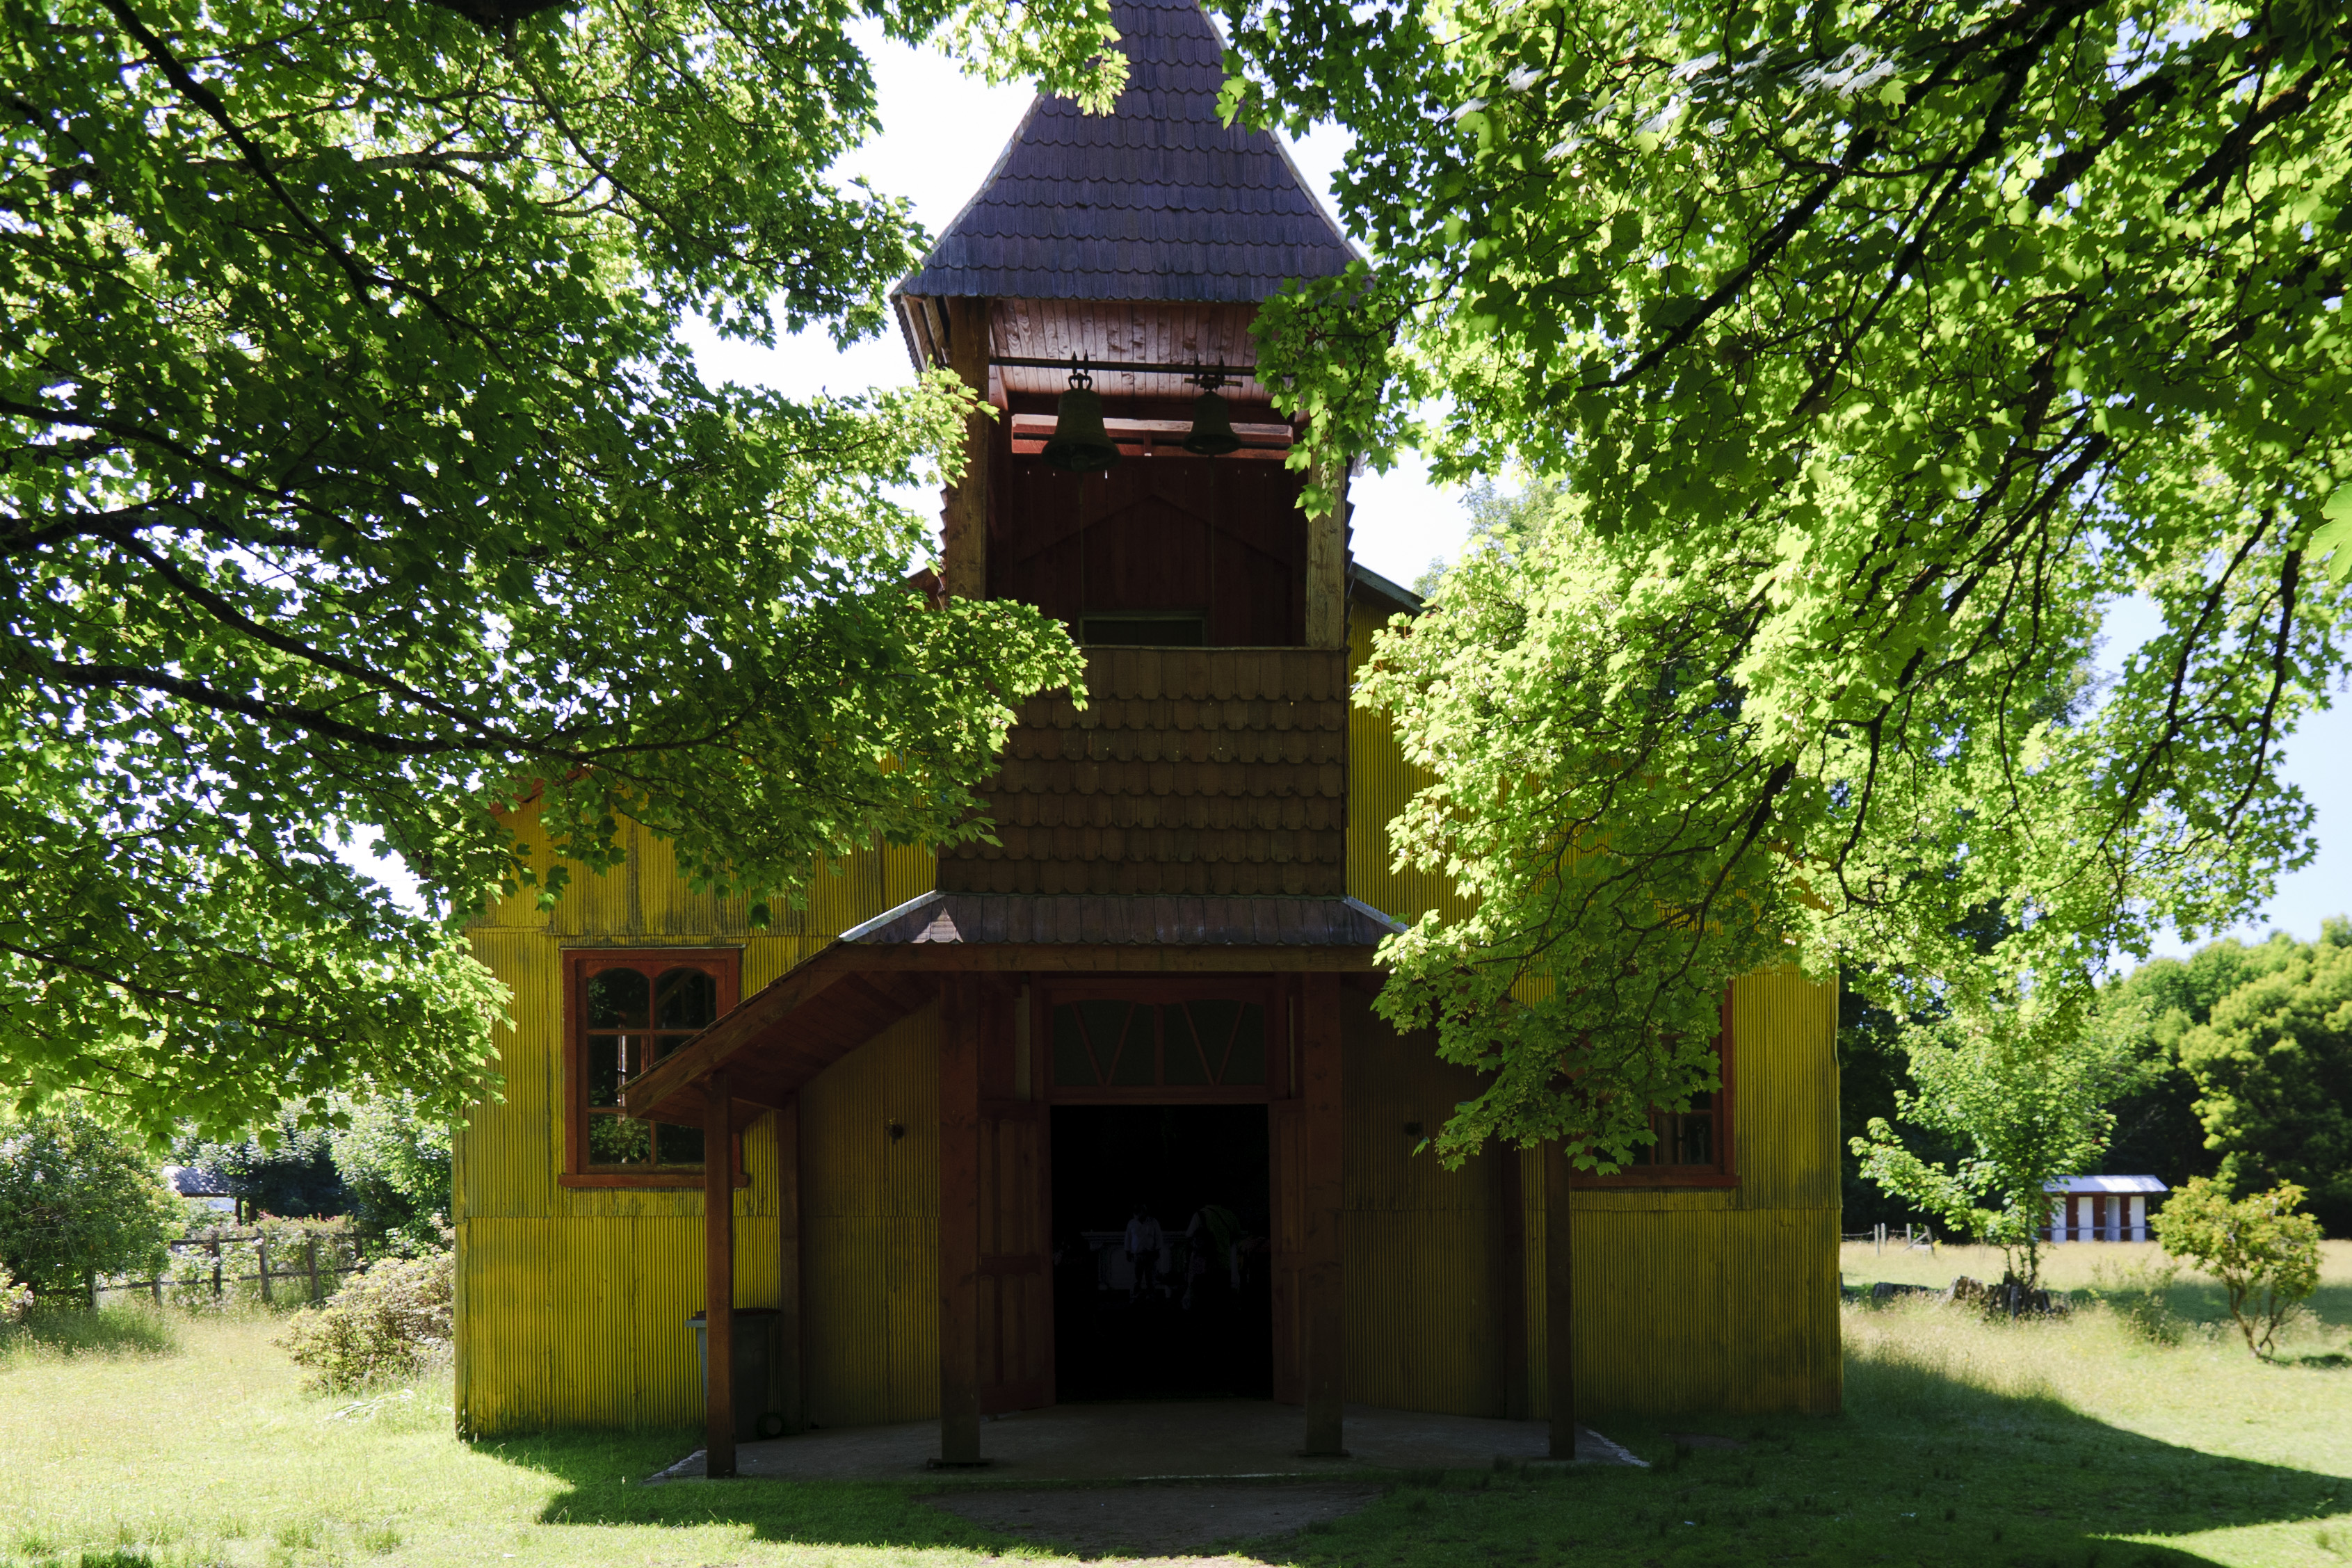
house, building, home, chapel, nikon, garden, place of worship, chile, temple, shrine, estate, d300, shinto shrine